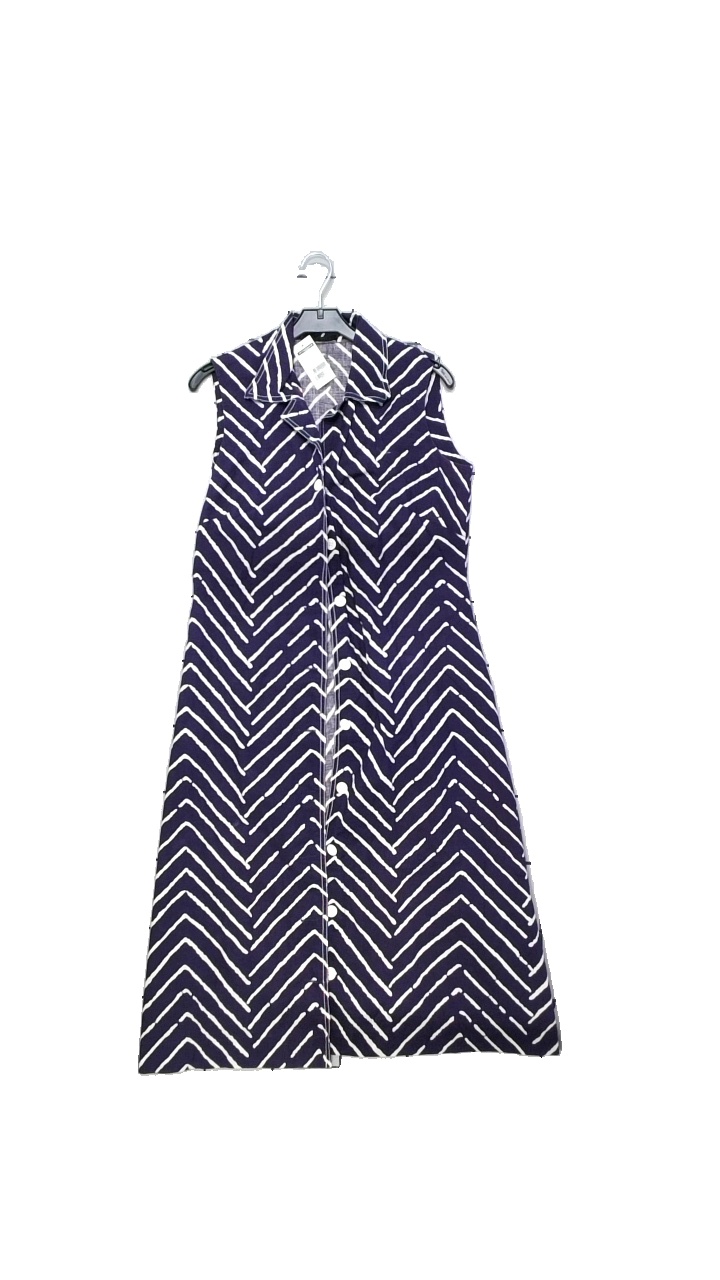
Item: Dress (Ladies)
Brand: Missing
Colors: Blue, Purple, White
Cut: Regular, Long
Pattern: Striped
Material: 100% cotton
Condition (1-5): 5
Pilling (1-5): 3
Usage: Reuse
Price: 50-100